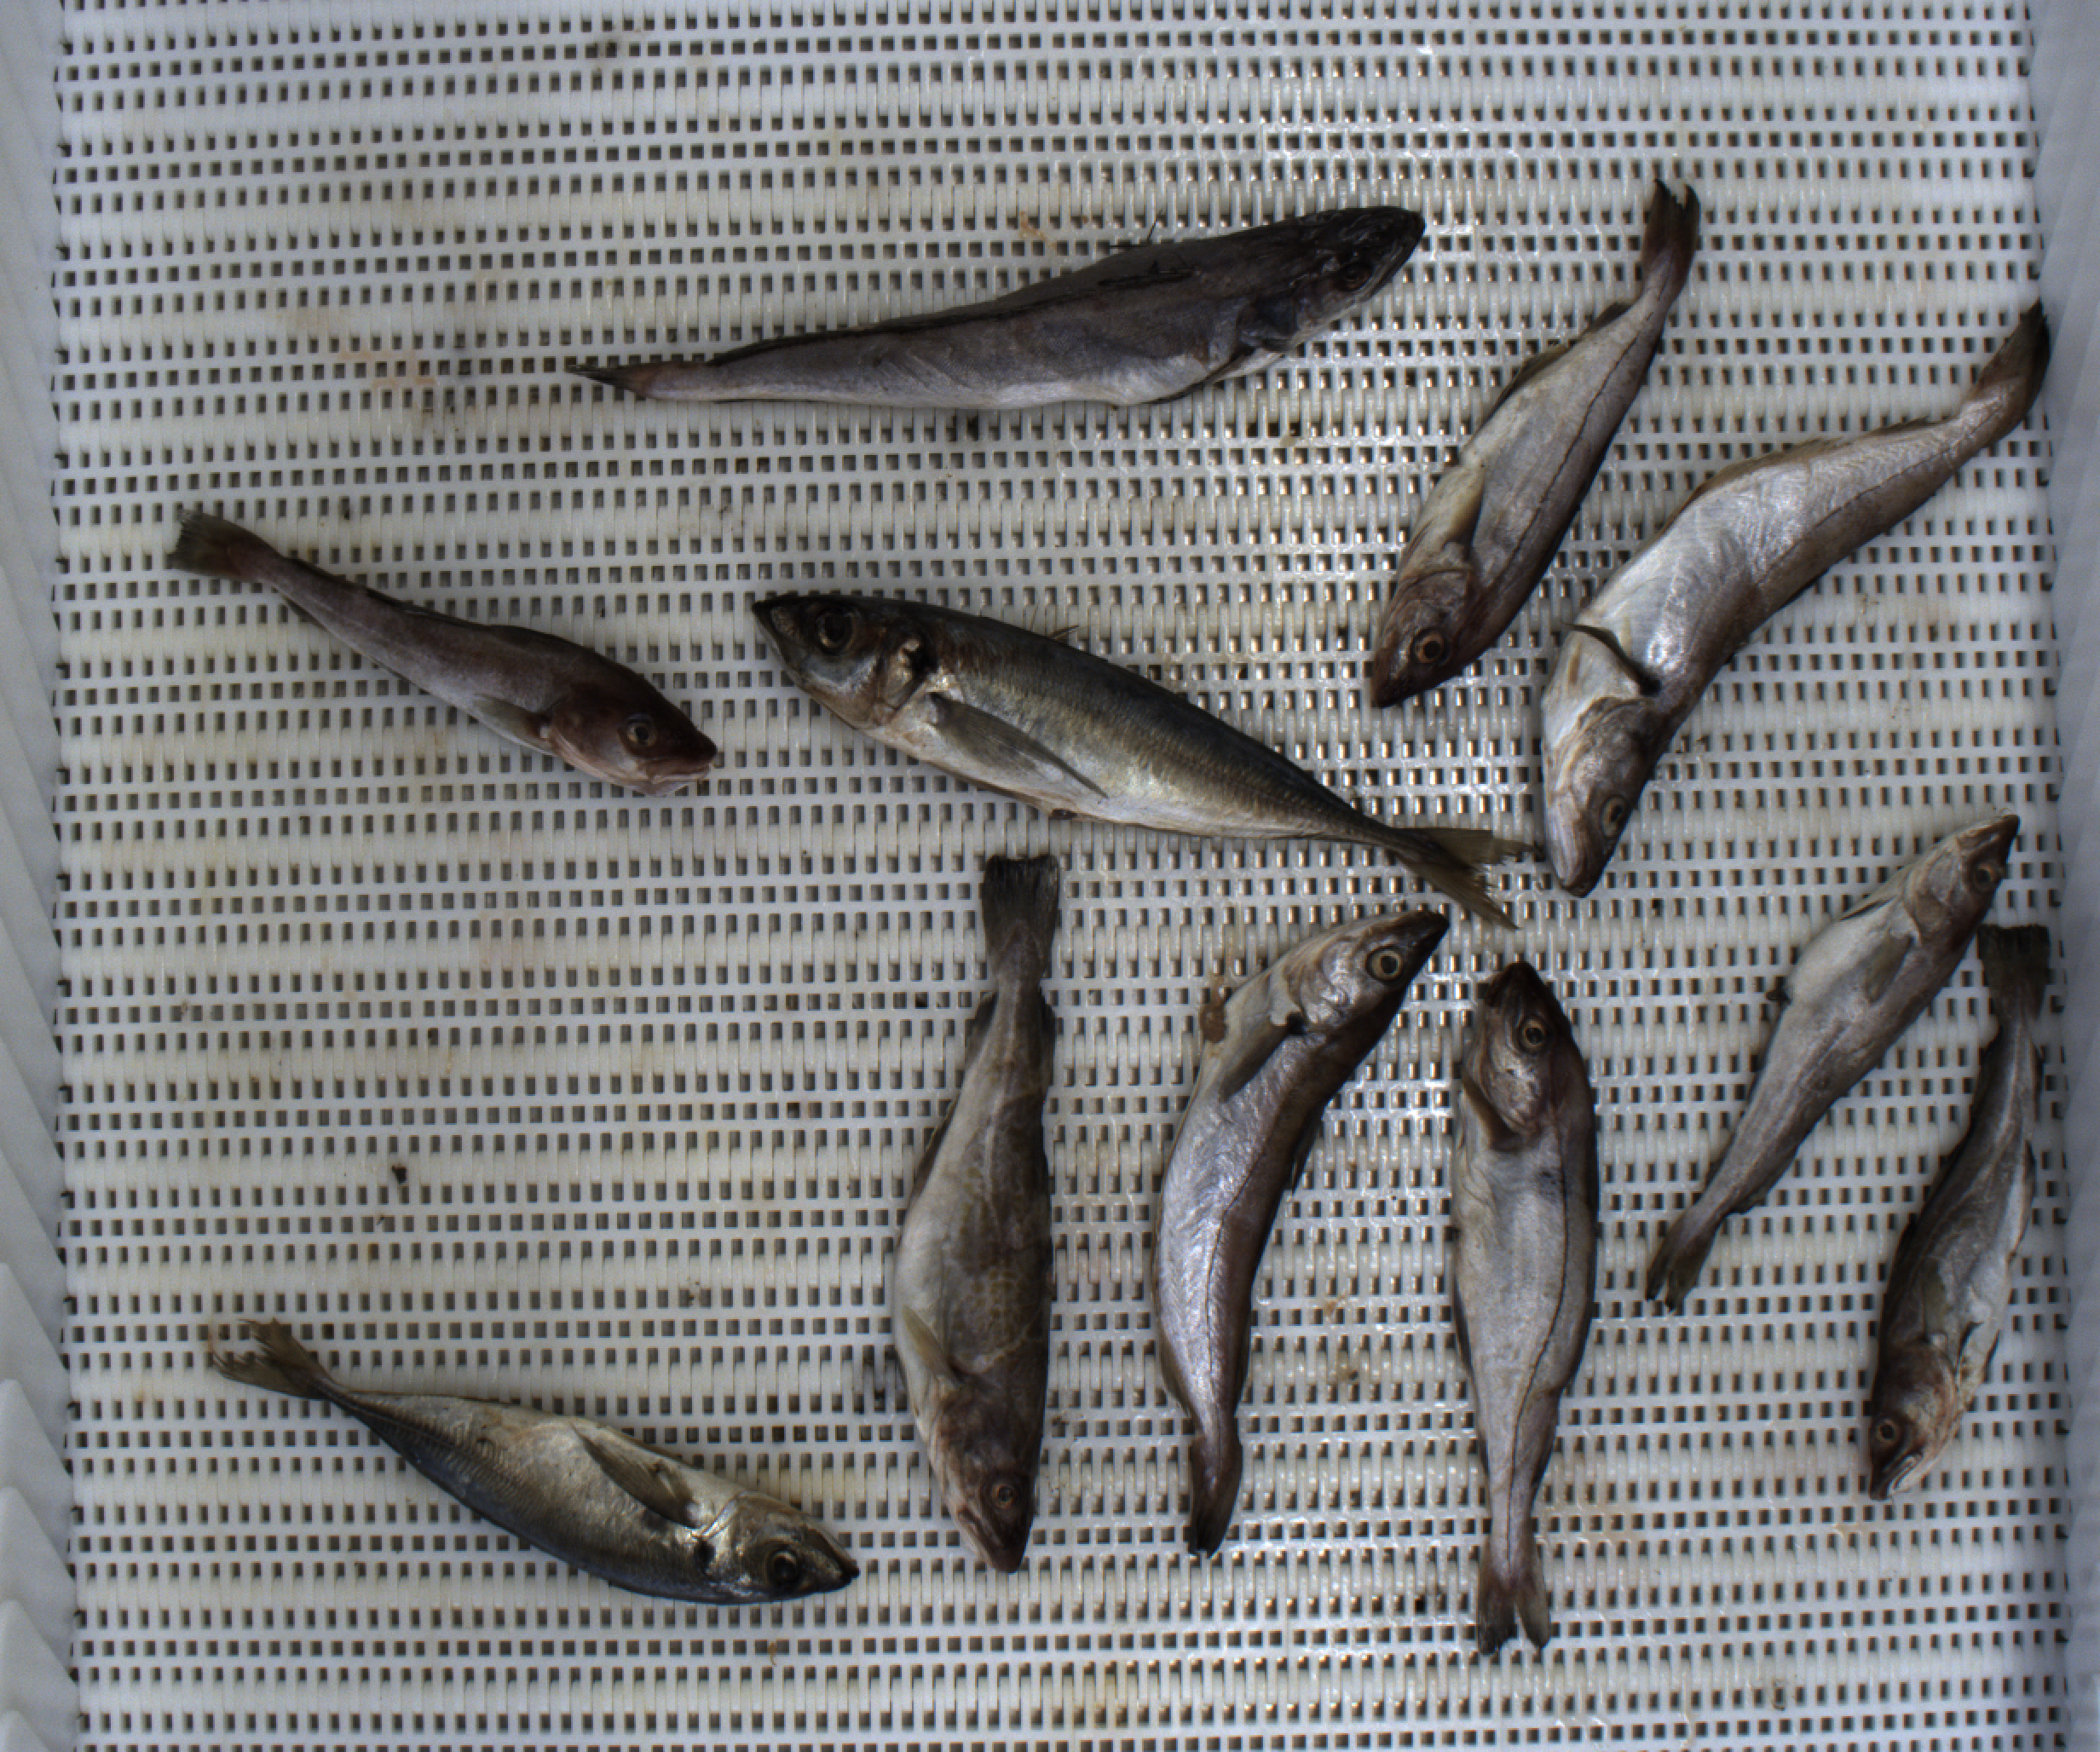
Total fish: 11
Cod: 4
Haddock: 2
Whiting: 2
Hake: 1
Horse mackerel: 2
Saithe: 0
Other: 0